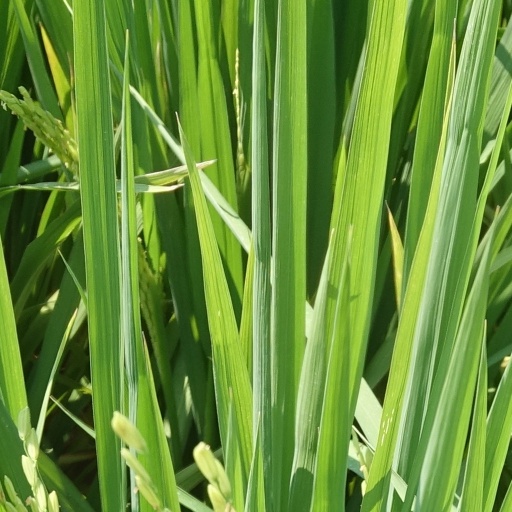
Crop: rice